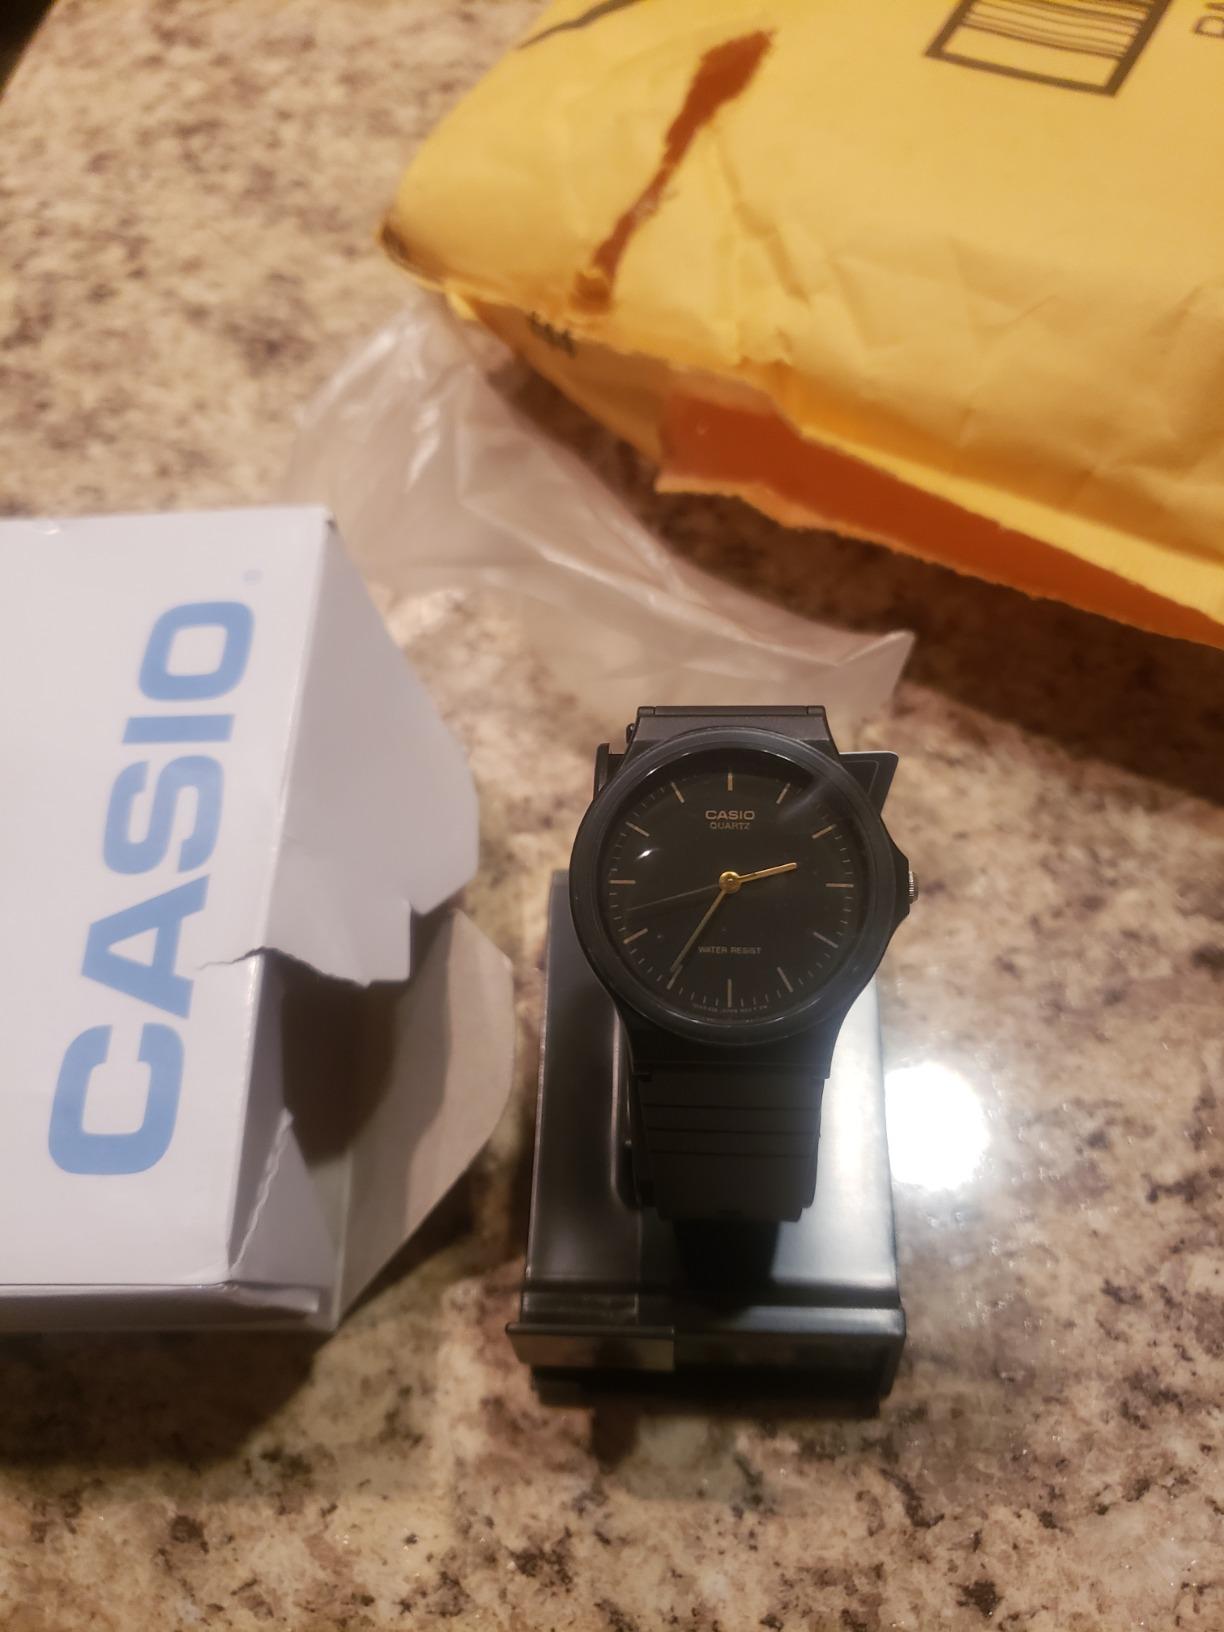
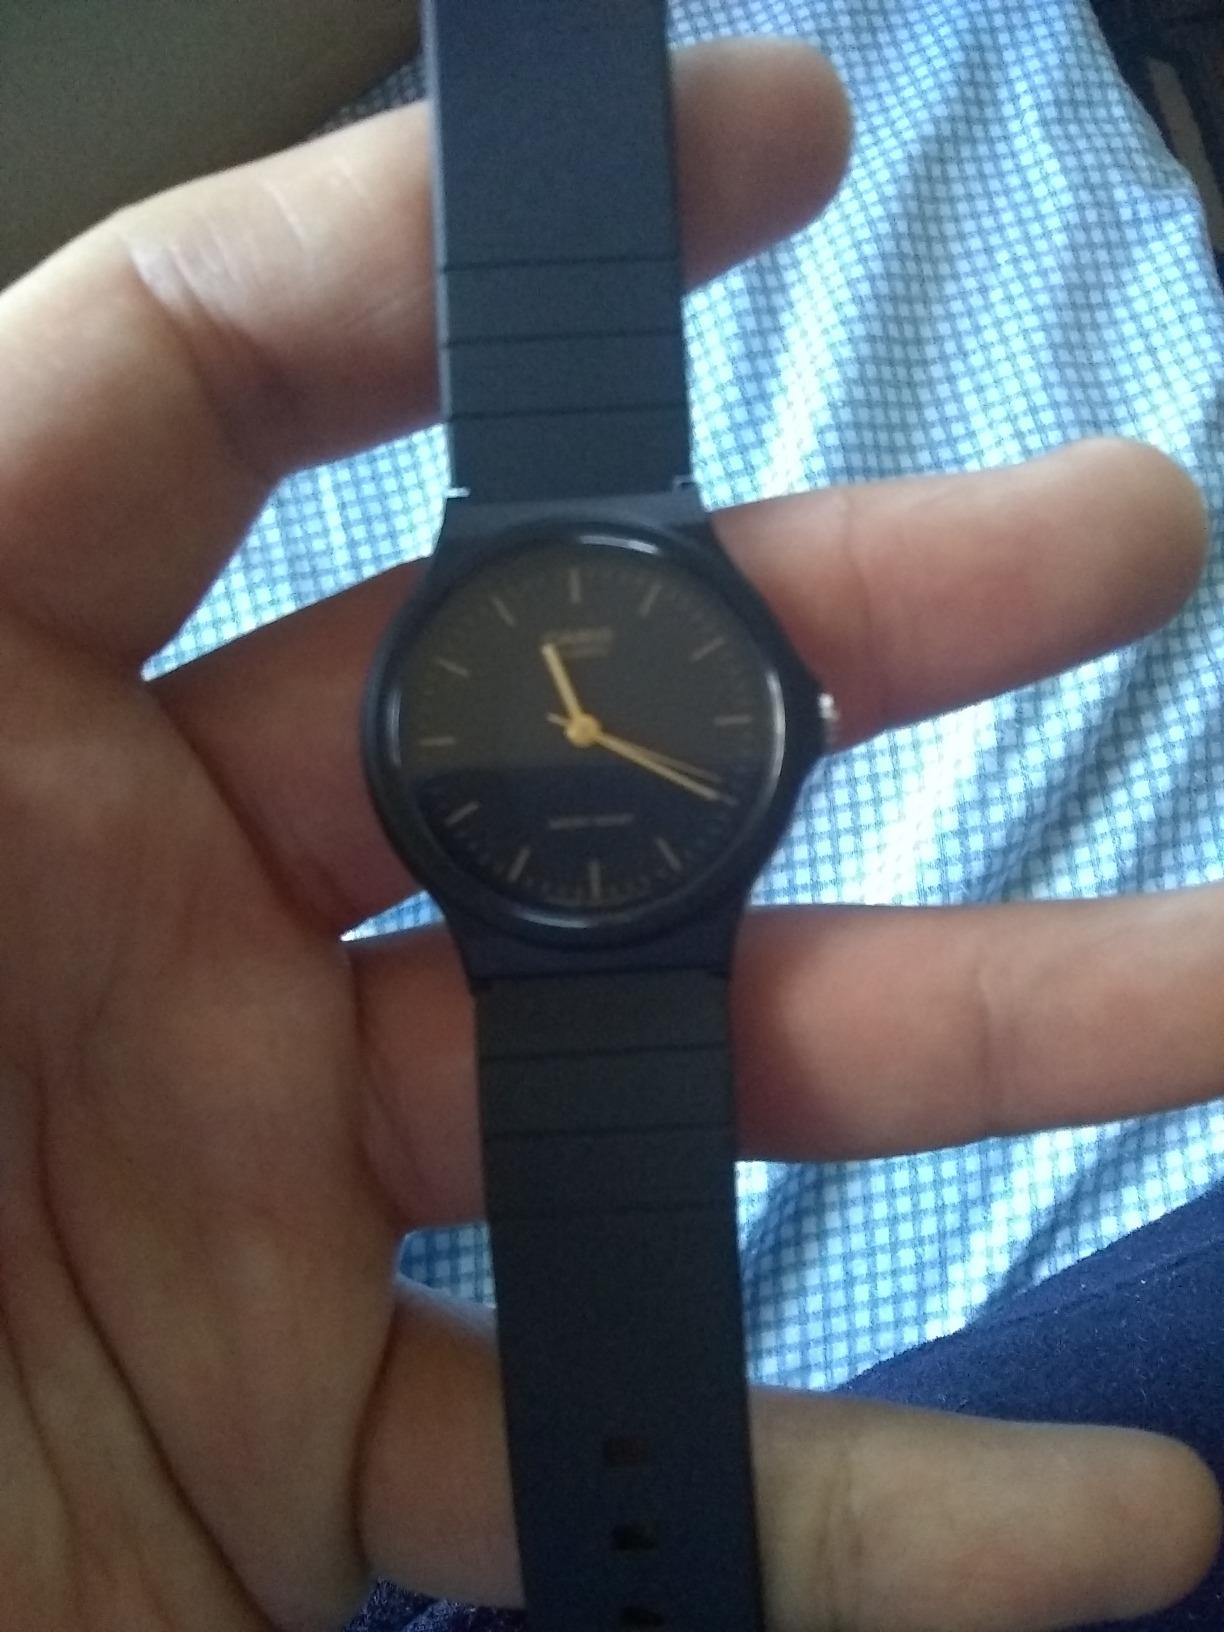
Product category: accessories_watch
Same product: yes